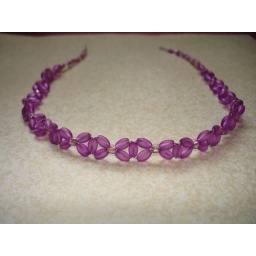
Purple glass oval beads in flower shapes